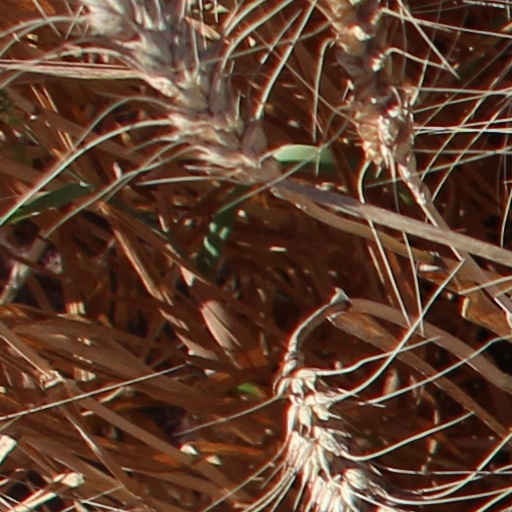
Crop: wheat